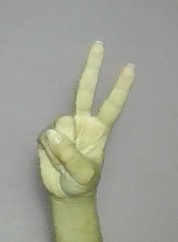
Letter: taa